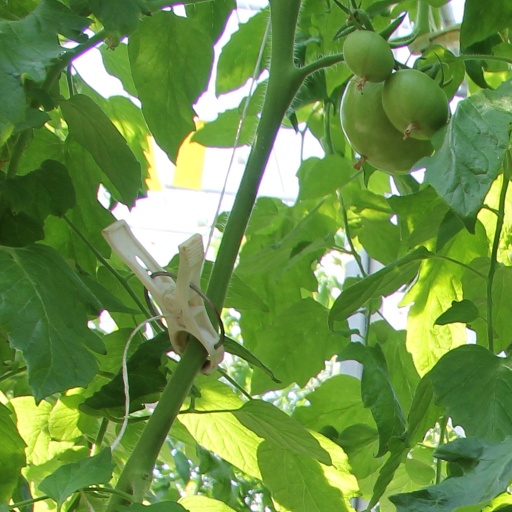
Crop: tomato